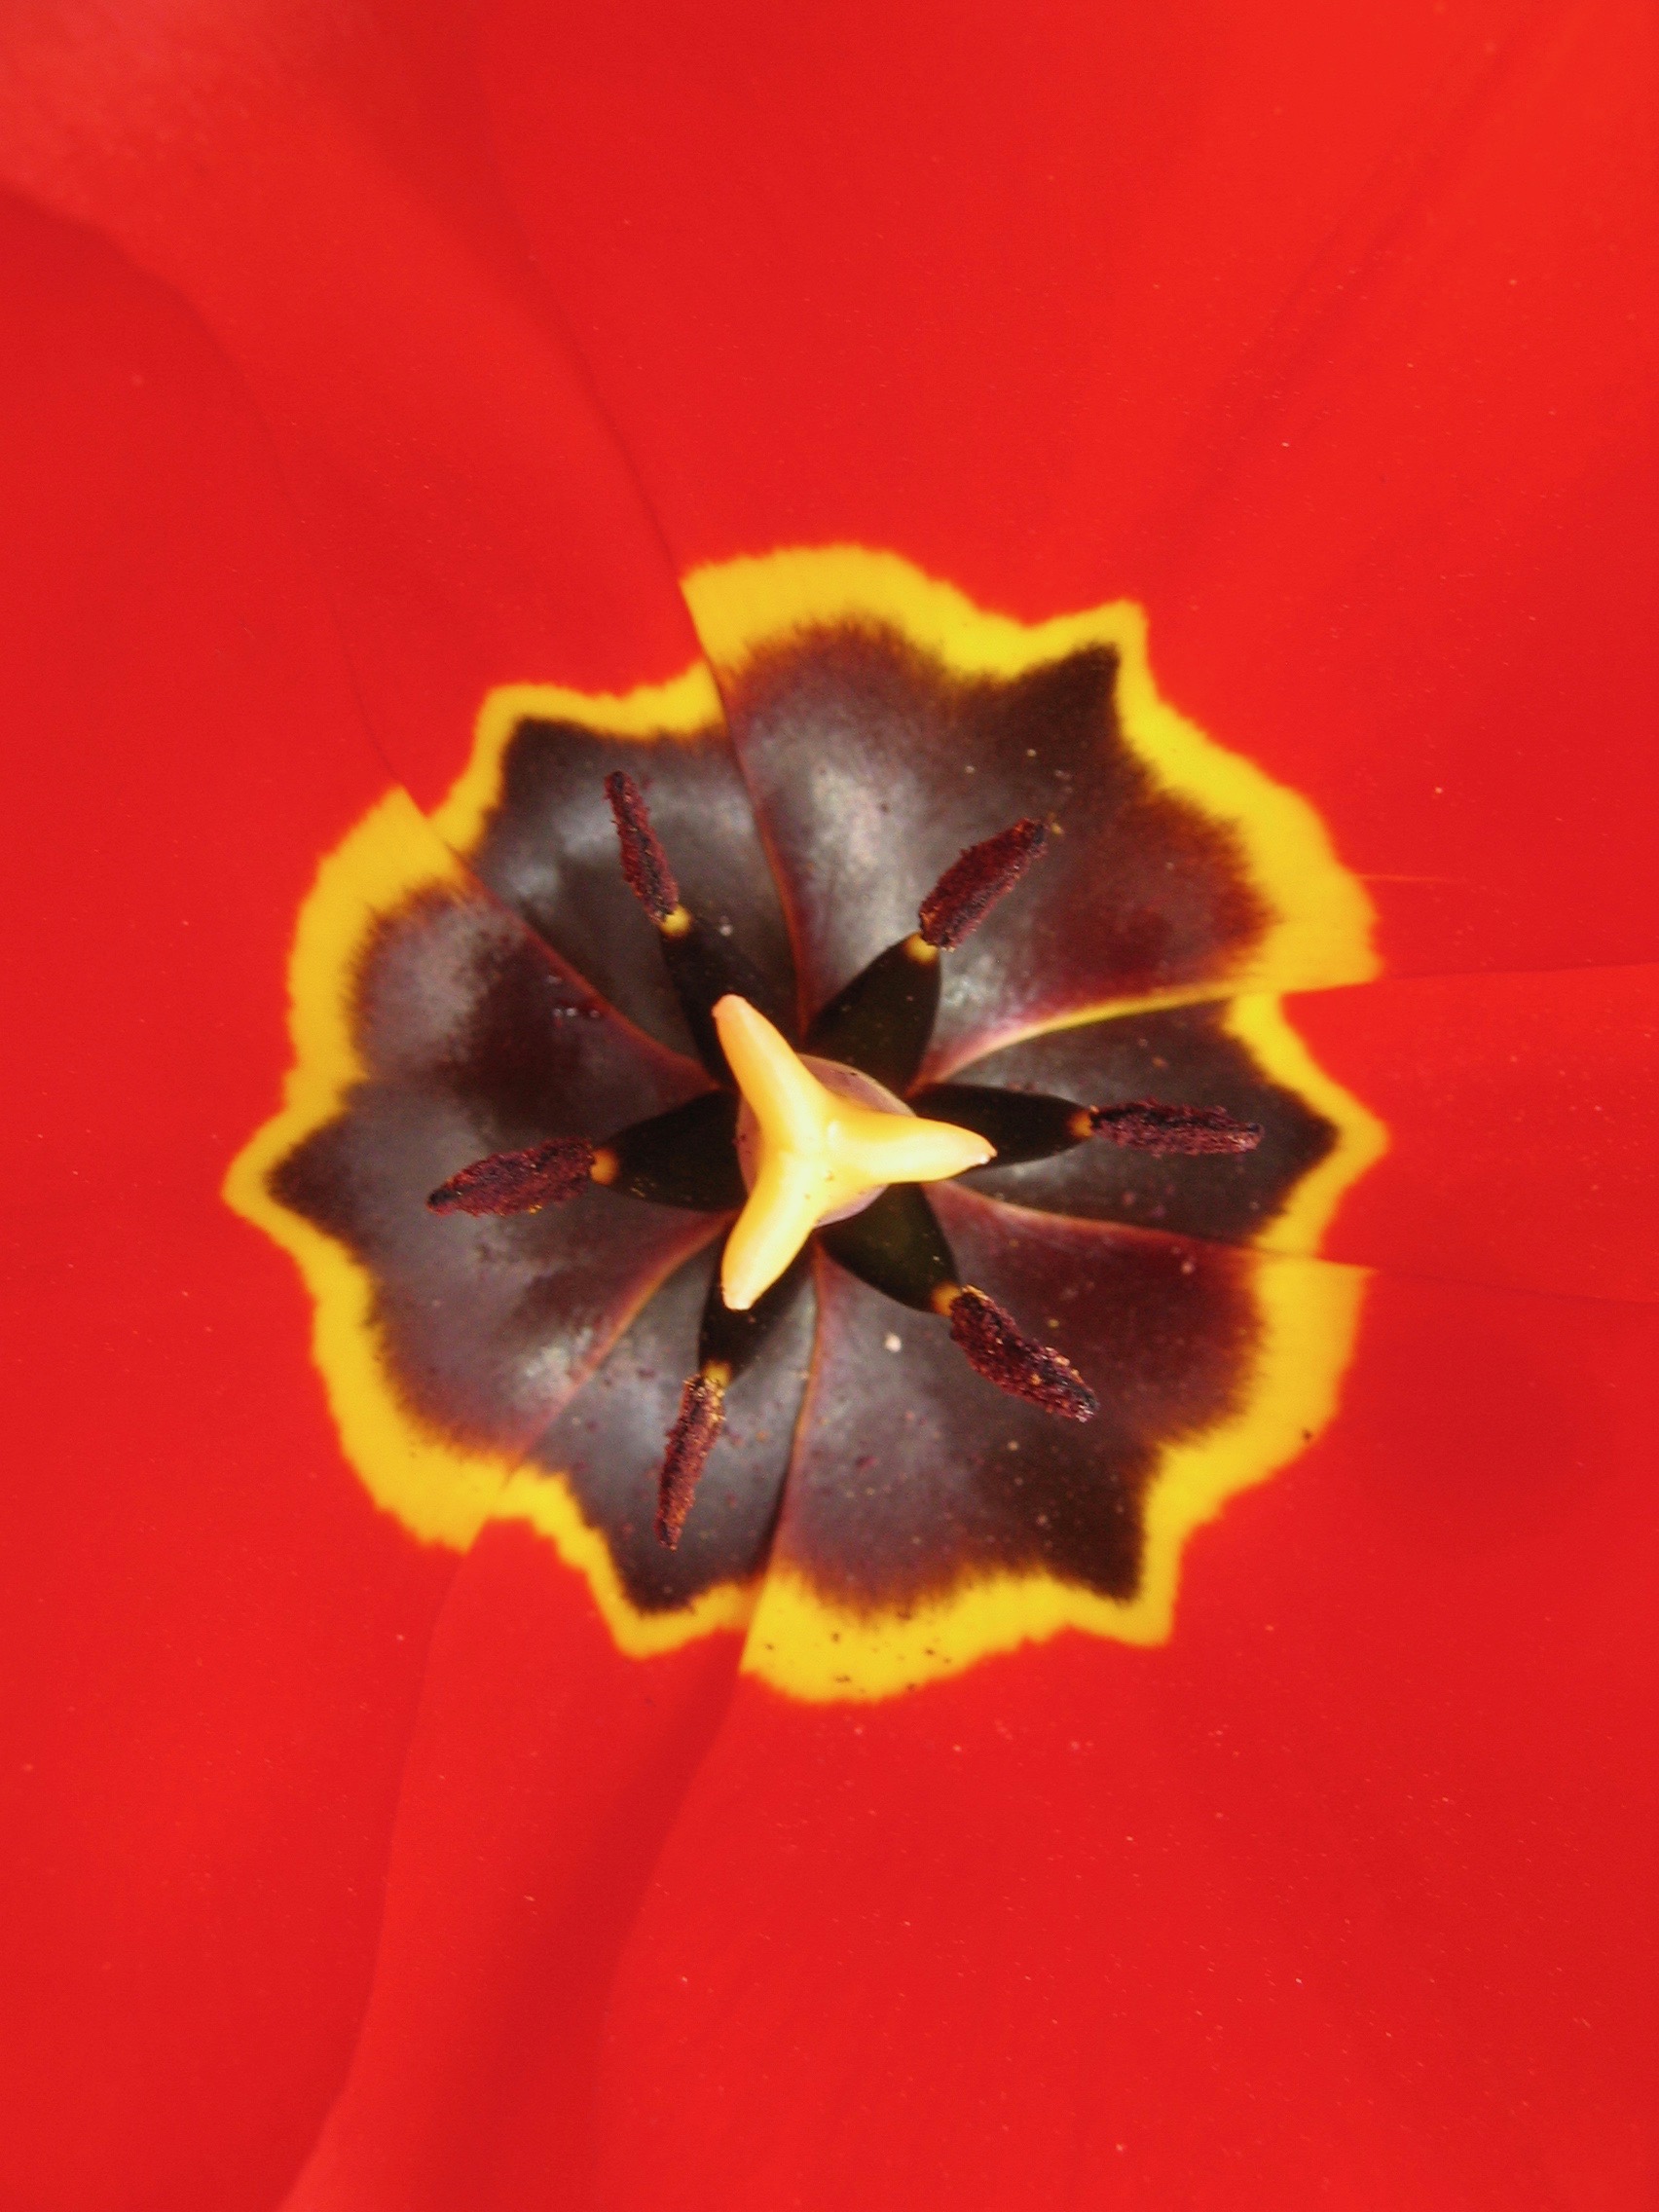
flower, tulip, red, stamen, symmetry, yellow, plant, flowering plant, close up, macro photography, flora, petal, pollen, still life photography, computer wallpaper, spring, lily family, plant stem